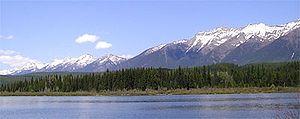
La forêt nationale de Lolo est une forêt fédérale protégée située dans l'ouest de l'État du Montana, ainsi que la frontière ouest de l'Idaho, aux États-Unis.